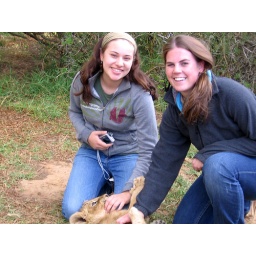
Students play with a lion cub in South Africa. SPU Study Abroad trip to South Africa